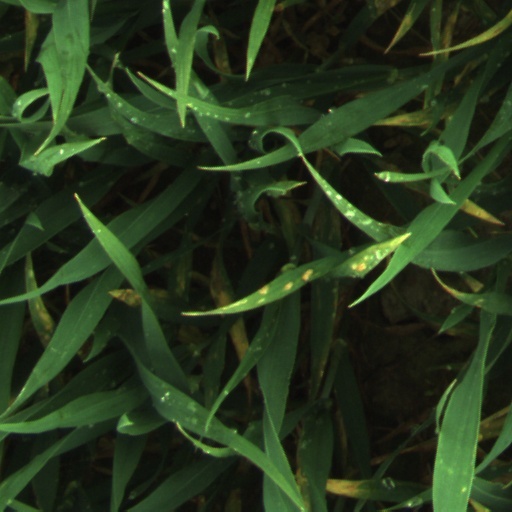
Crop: wheat